Spalding Memorial Library-Tioga Point Museum

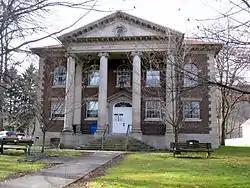
Spalding Memorial Library-Tioga Point Museum in November 2009

The Spalding Memorial Library-Tioga Point Museum is an historic, American library and museum building that is located in Athens, Bradford County, Pennsylvania.